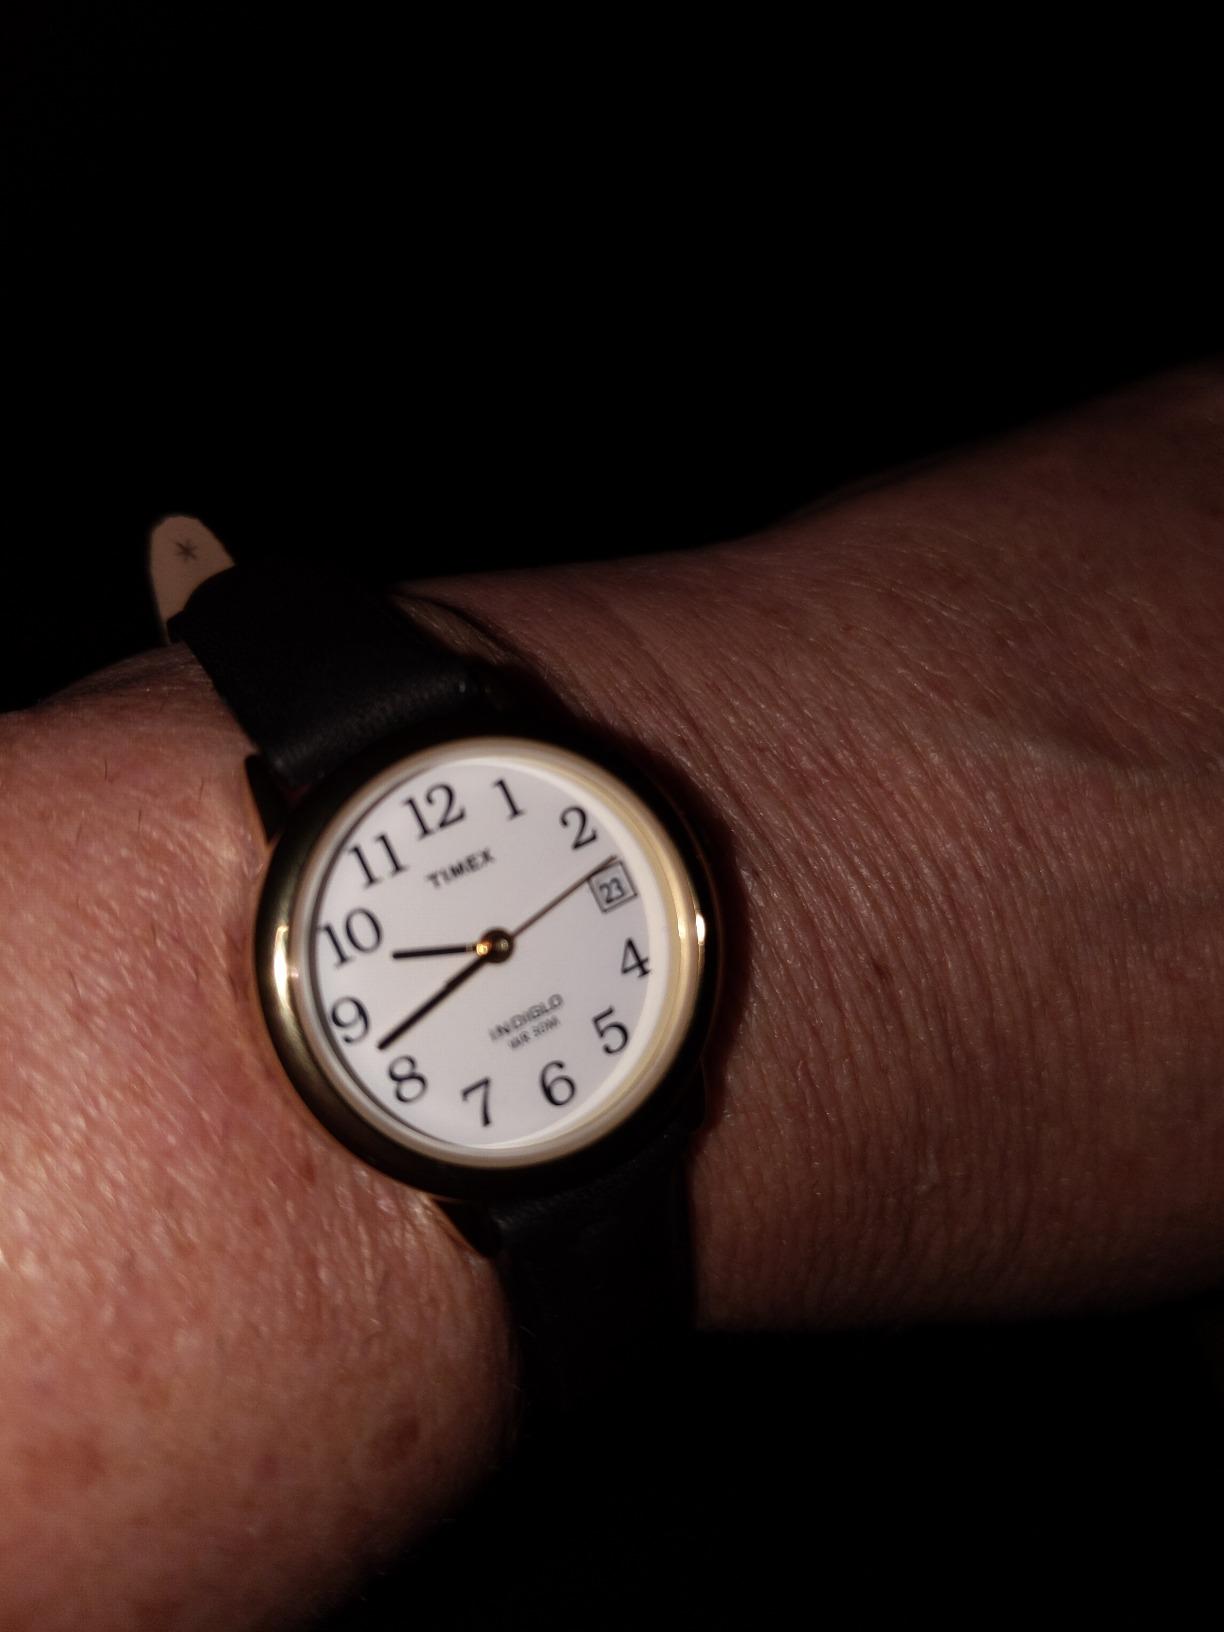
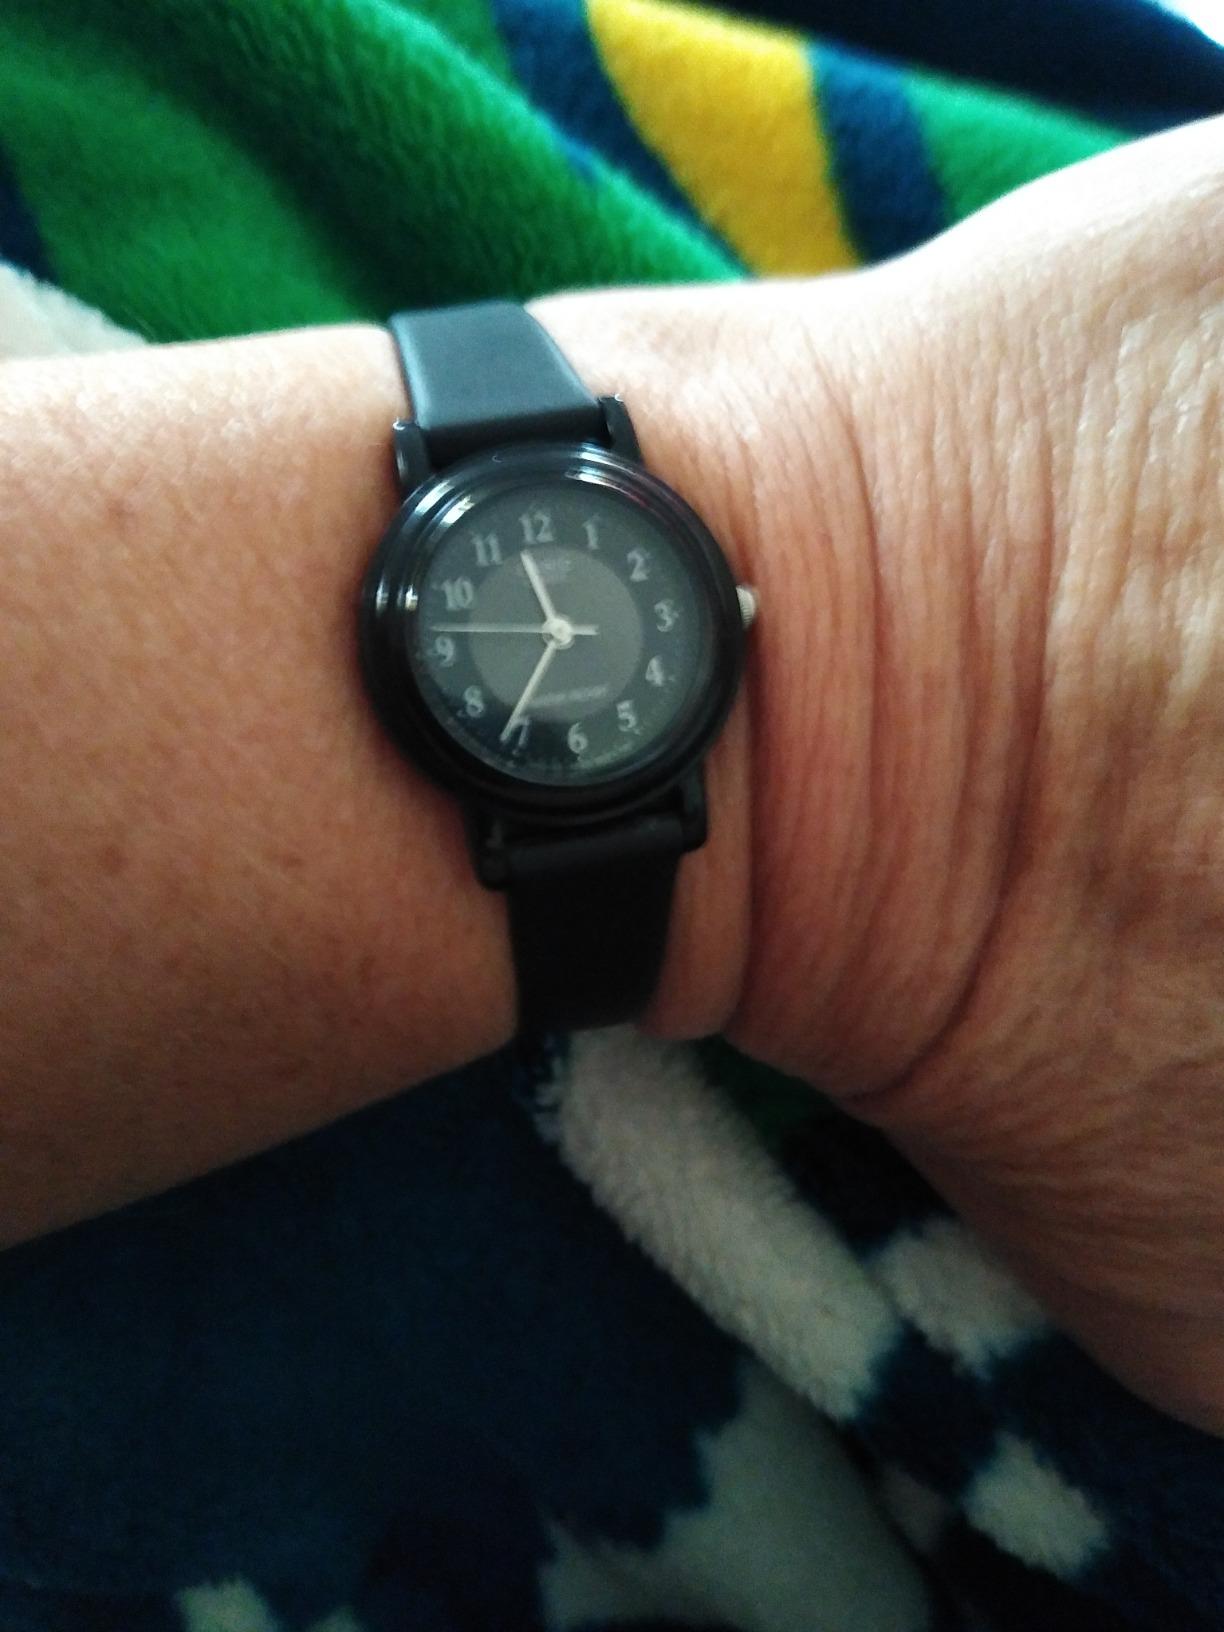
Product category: accessories_watch
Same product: no